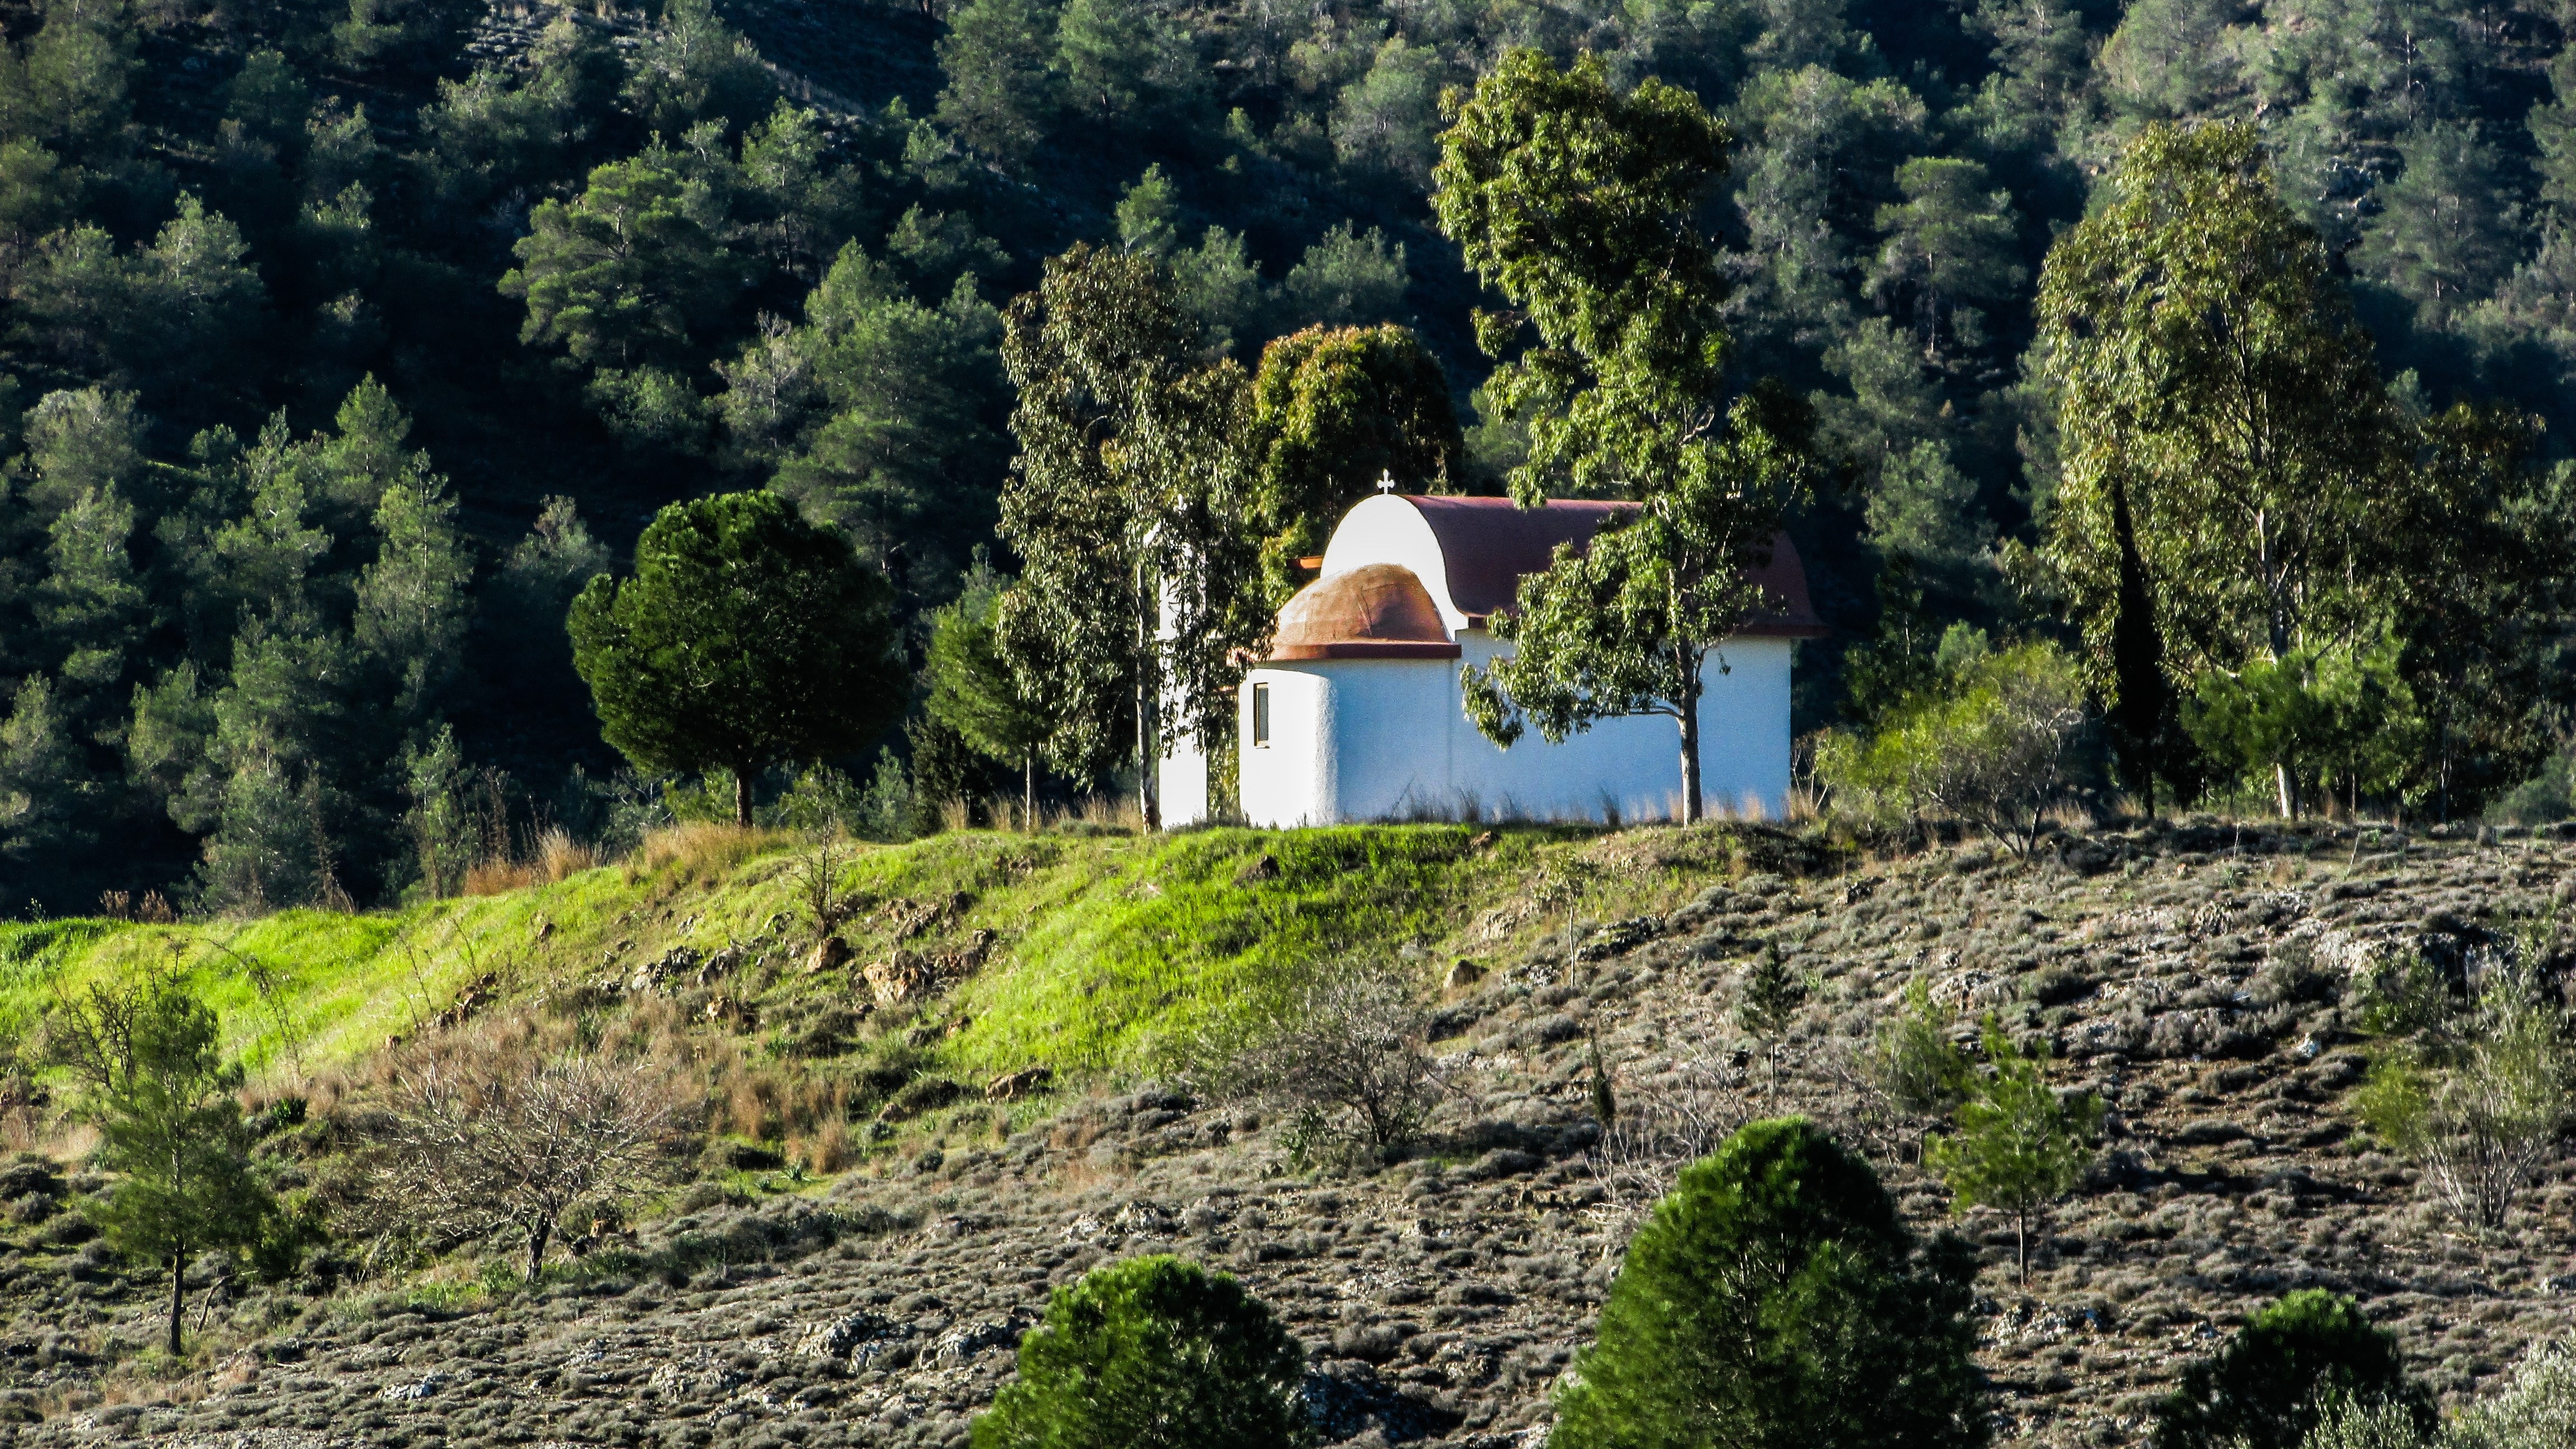
landscape, forest, tower, chapel, monastery, cyprus, mountainous, rural area